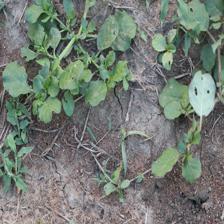
Label: BroadLeafWeed